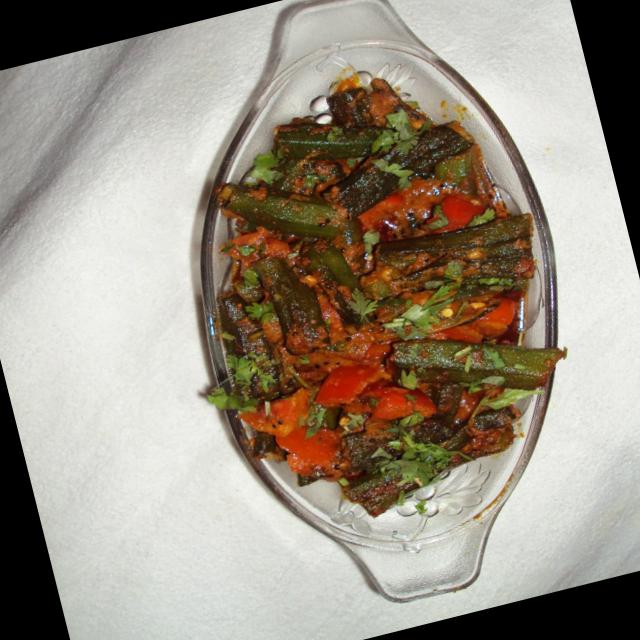
Dish: bhindi_masala